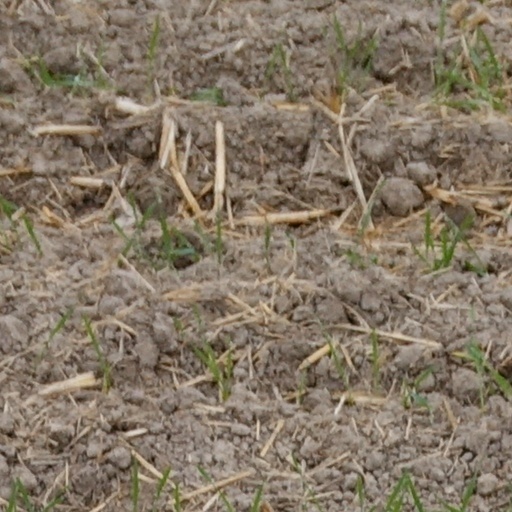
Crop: wheat